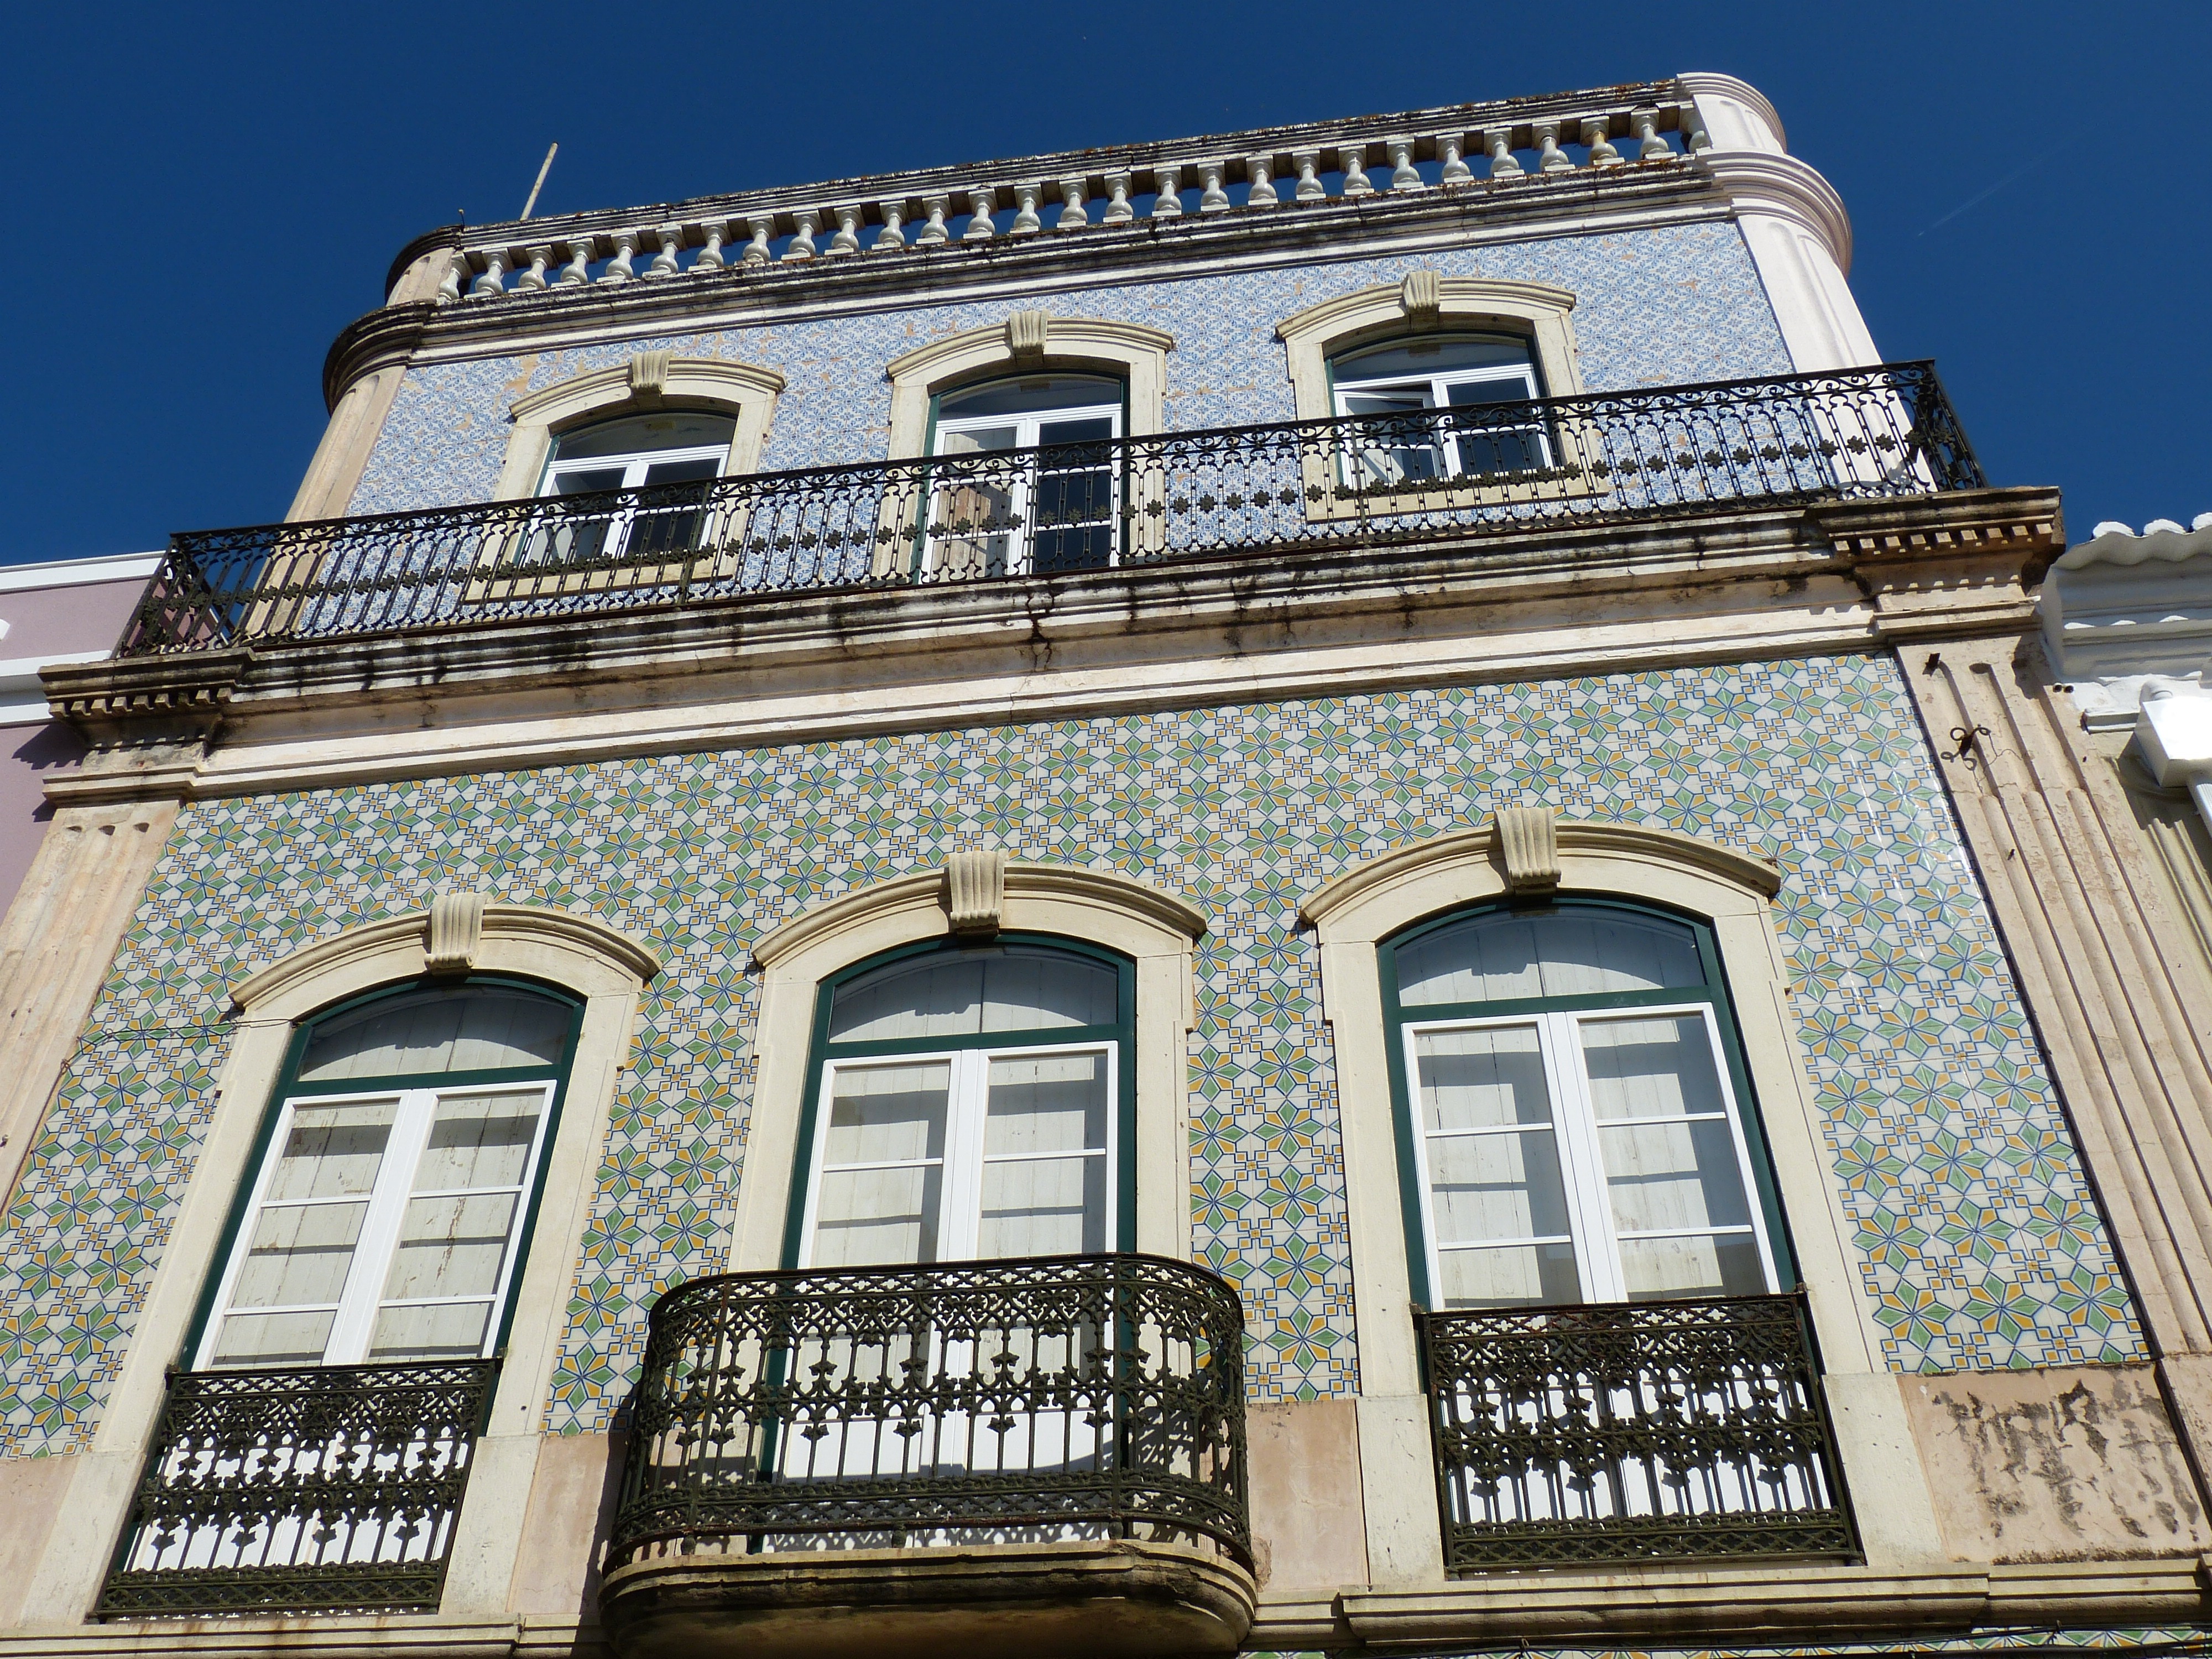
architecture, mansion, house, window, building, palace, home, downtown, balcony, ceramic, landmark, facade, tile, pottery, tiles, portugal, synagogue, algarve, urban area, azuleijo, silves